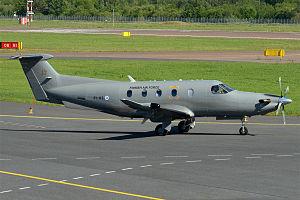
Le Pilatus PC-12 est un avion d'affaires monomoteur à turbopropulseur, qui peut également être utilisé comme cargo ou pour le transport de neuf passagers maximum. Il est capable de faire des décollages et atterrissages courts.